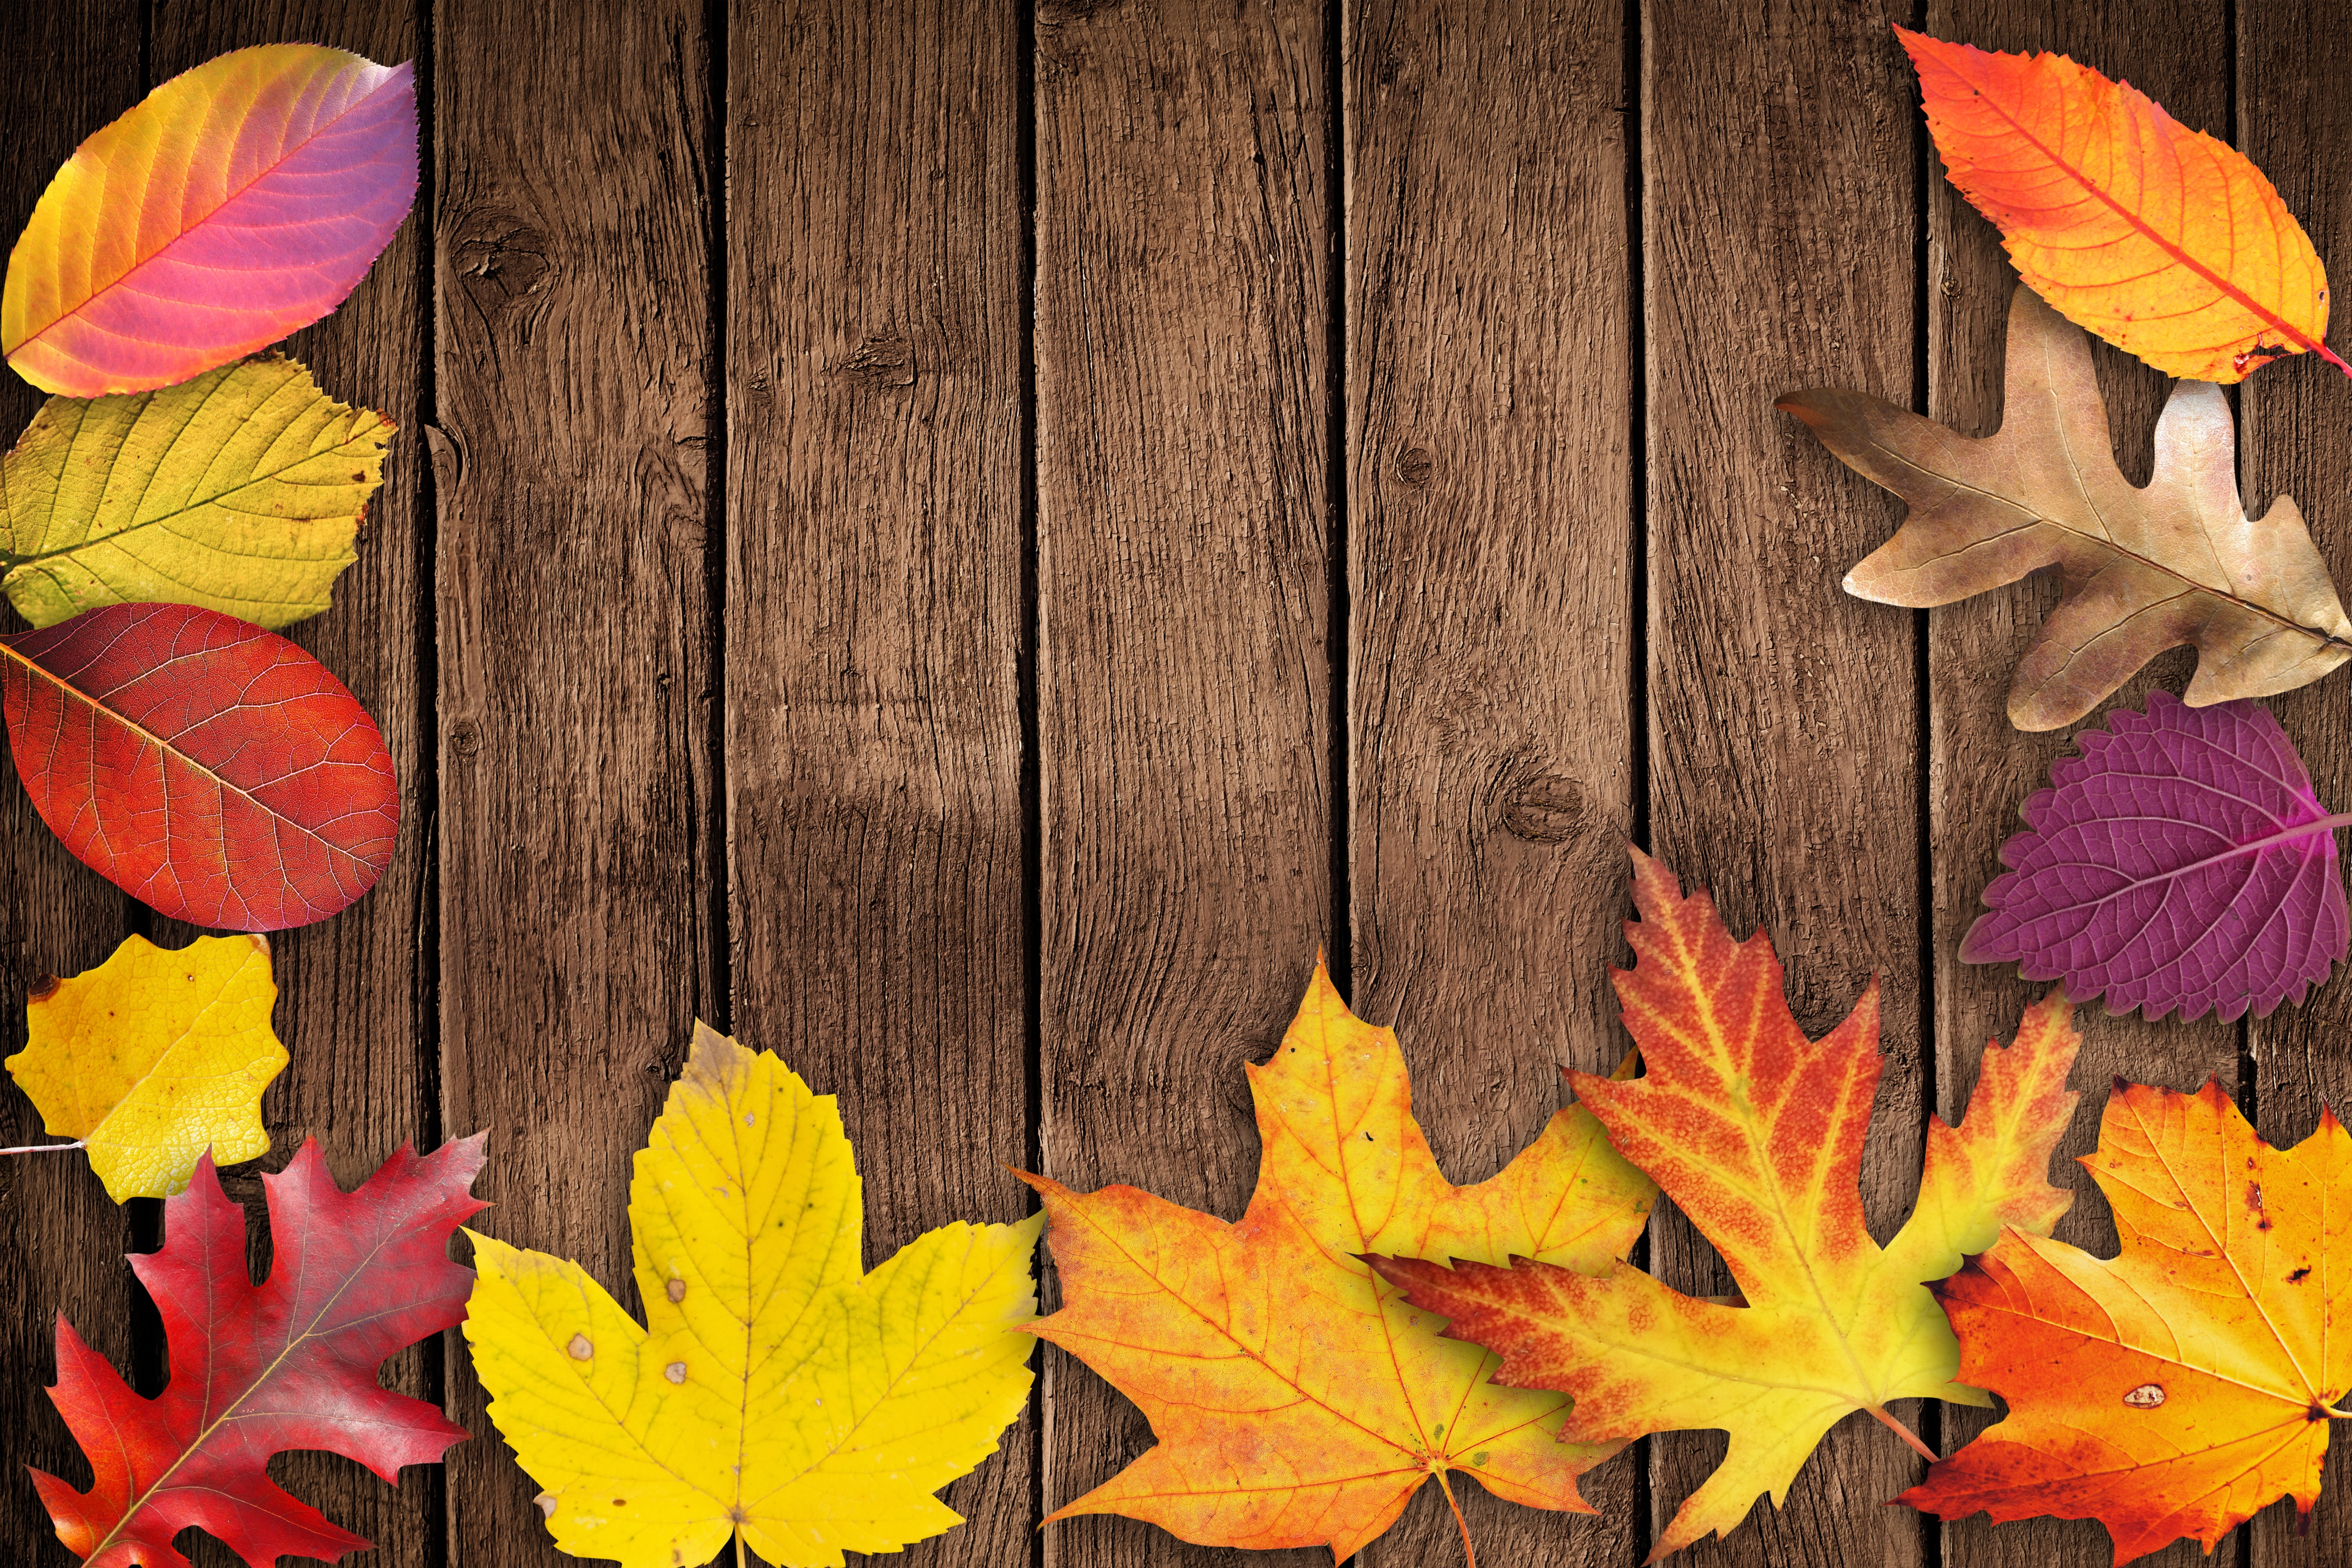
tree, plant, wood, leaf, flower, petal, celebration, color, banner, autumn, colorful, yellow, flora, season, map, maple leaf, cheerful, leaves, art, festival, background, illustration, poster, anniversary, colored, greeting, greeting card, golden autumn, fund, invitation, autumn beginning, text box